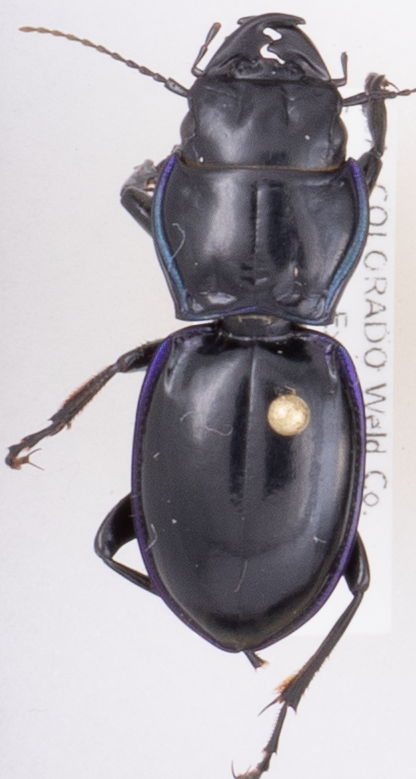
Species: Pasimachus elongatus
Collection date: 2018-05-24
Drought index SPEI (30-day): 0.988
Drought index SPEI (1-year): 0.086
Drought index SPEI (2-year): -0.17